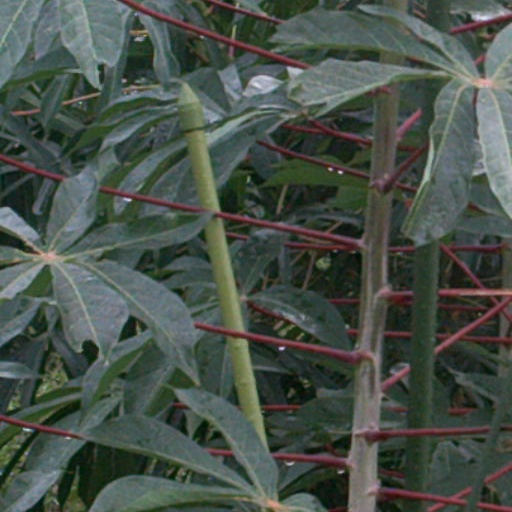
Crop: cassava